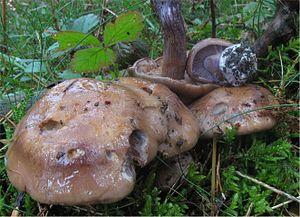
Le cortinaire purpurescent est un champignon basidiomycète du genre Cortinarius et de la famille des Cortinariaceae.